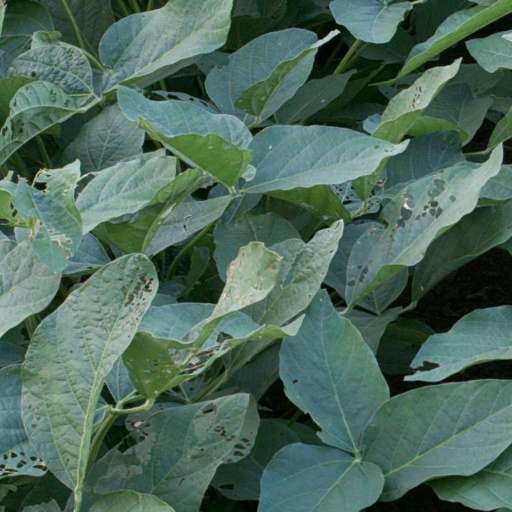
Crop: soybean